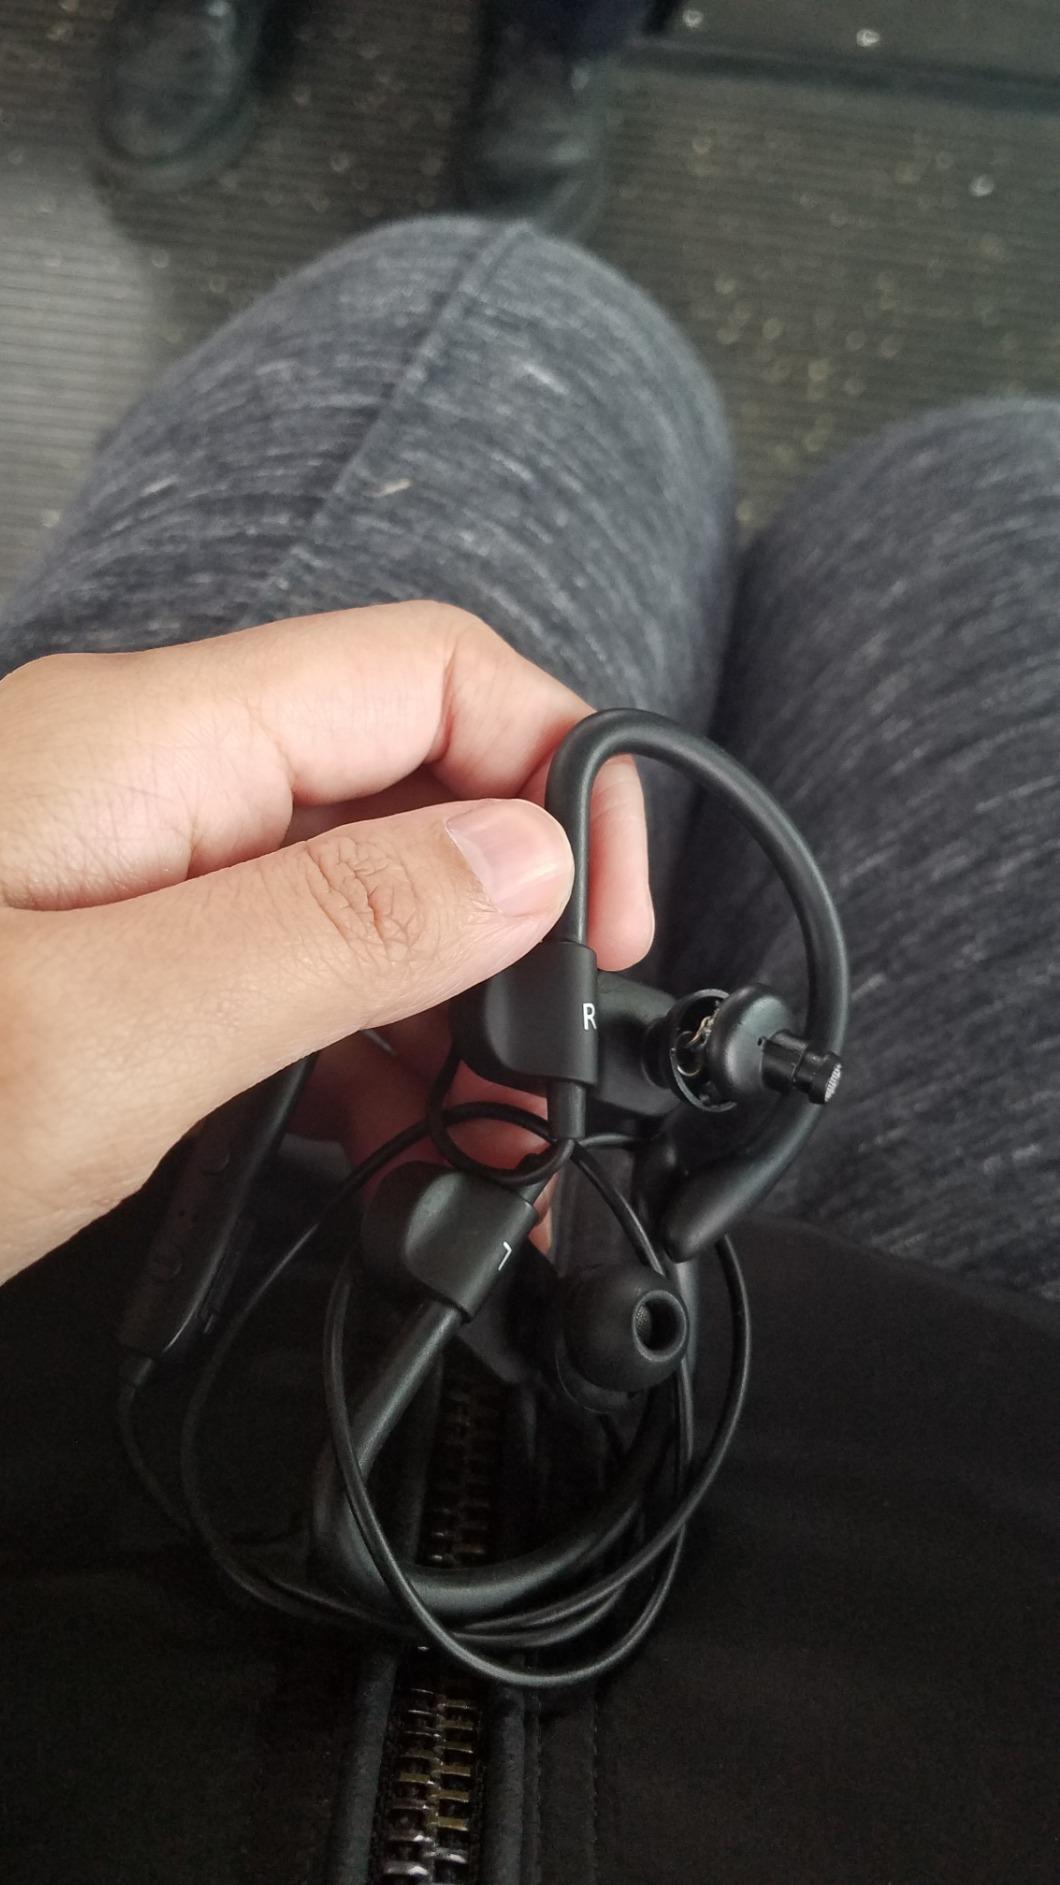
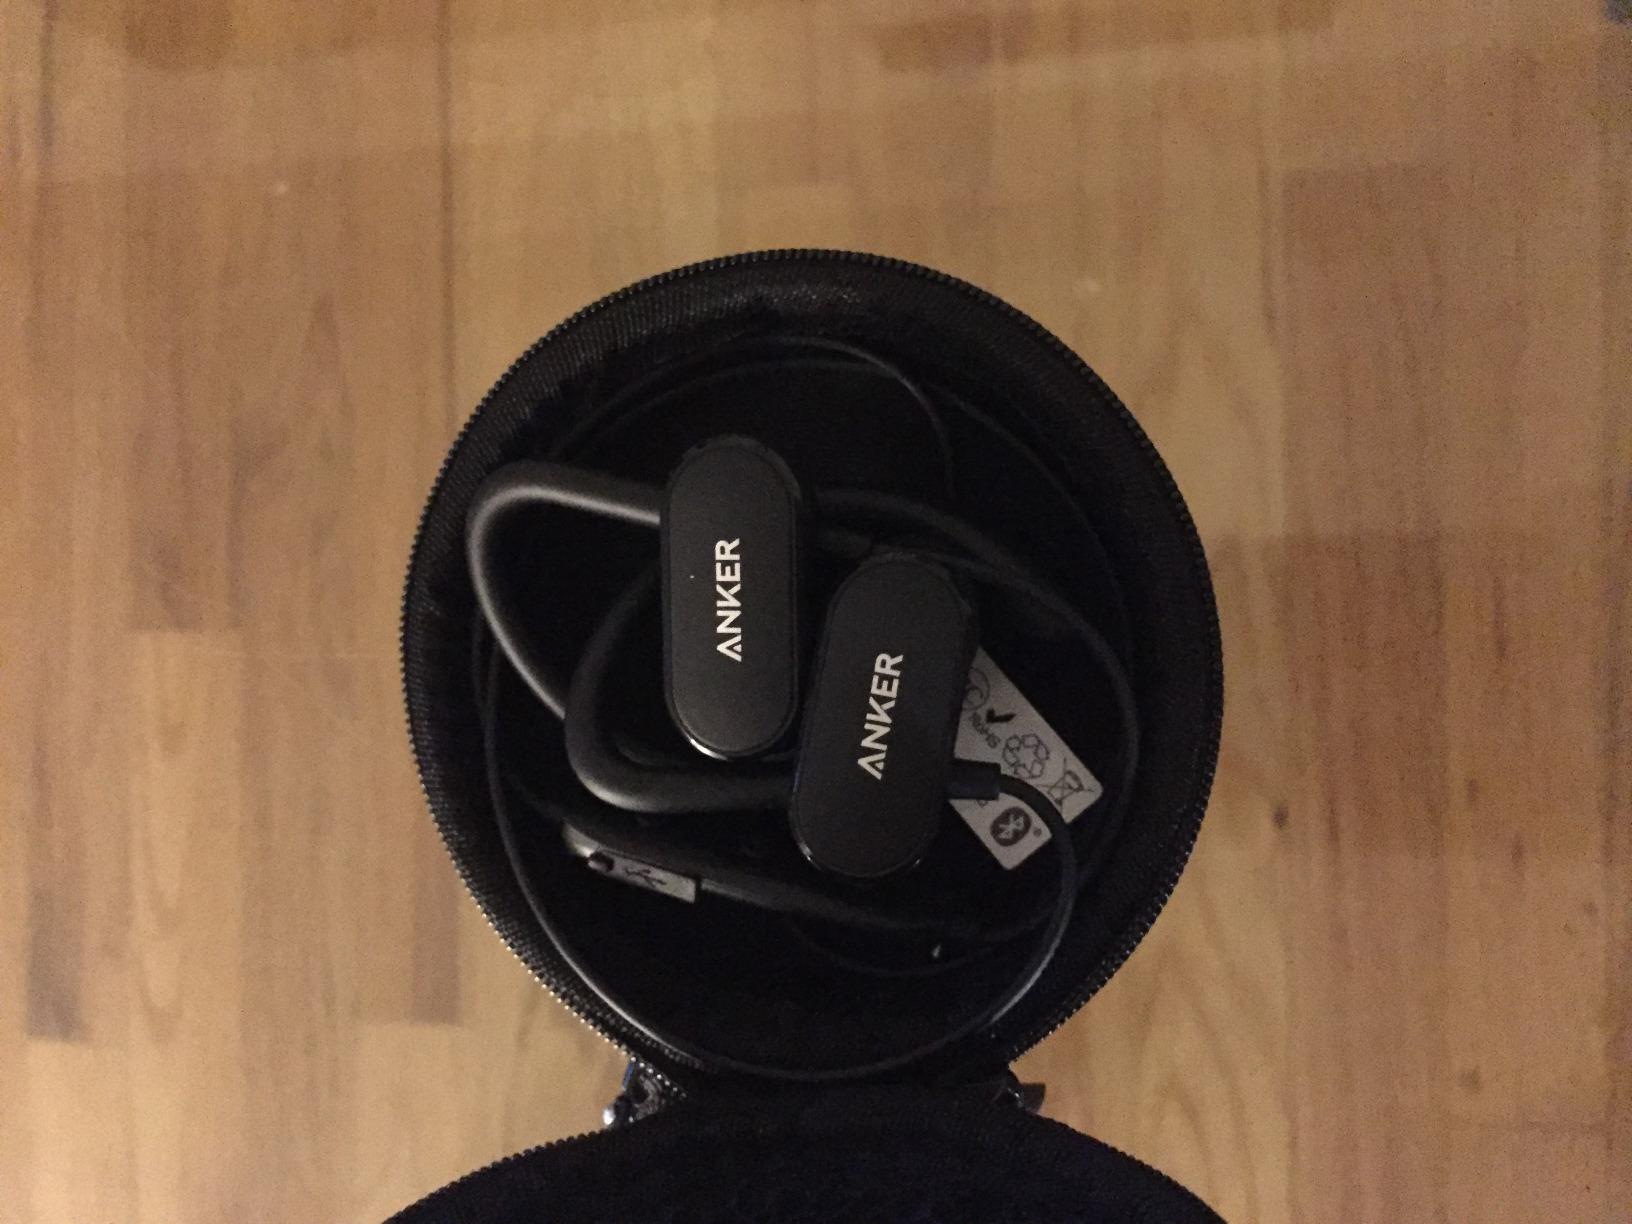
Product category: headphones
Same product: yes